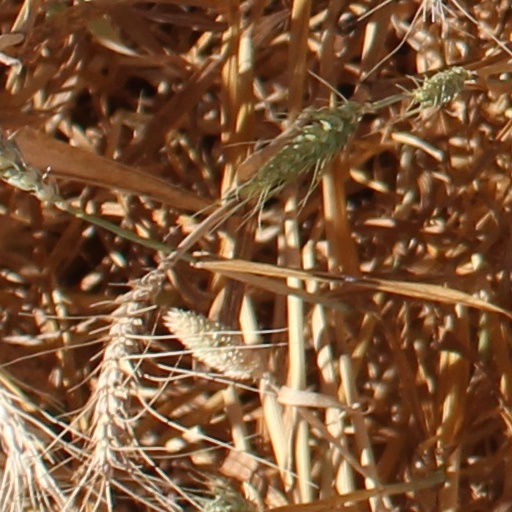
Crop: wheat